Stonehouse, Moore

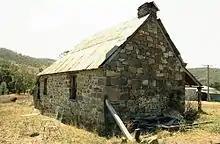
Stonehouse, 2002

Stonehouse currently comprises three stone structures on the southern side of the highway between Moore and Nanango. They are on a spur that drops away sharply to the west to a creek and river flat. The ridge rising behind the buildings is thought to have been the source for the stone used in construction.